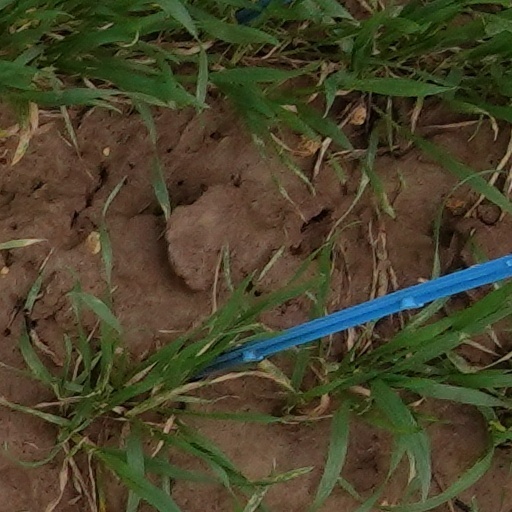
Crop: wheat